Santosha Kanavugal

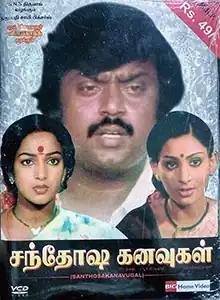
VCD cover

Santosha Kanavugal is a 1985 Indian Tamil-language film directed by R. C. Sakthi. The film stars Vijayakanth and Nalini. It was released on 1 February 1985.